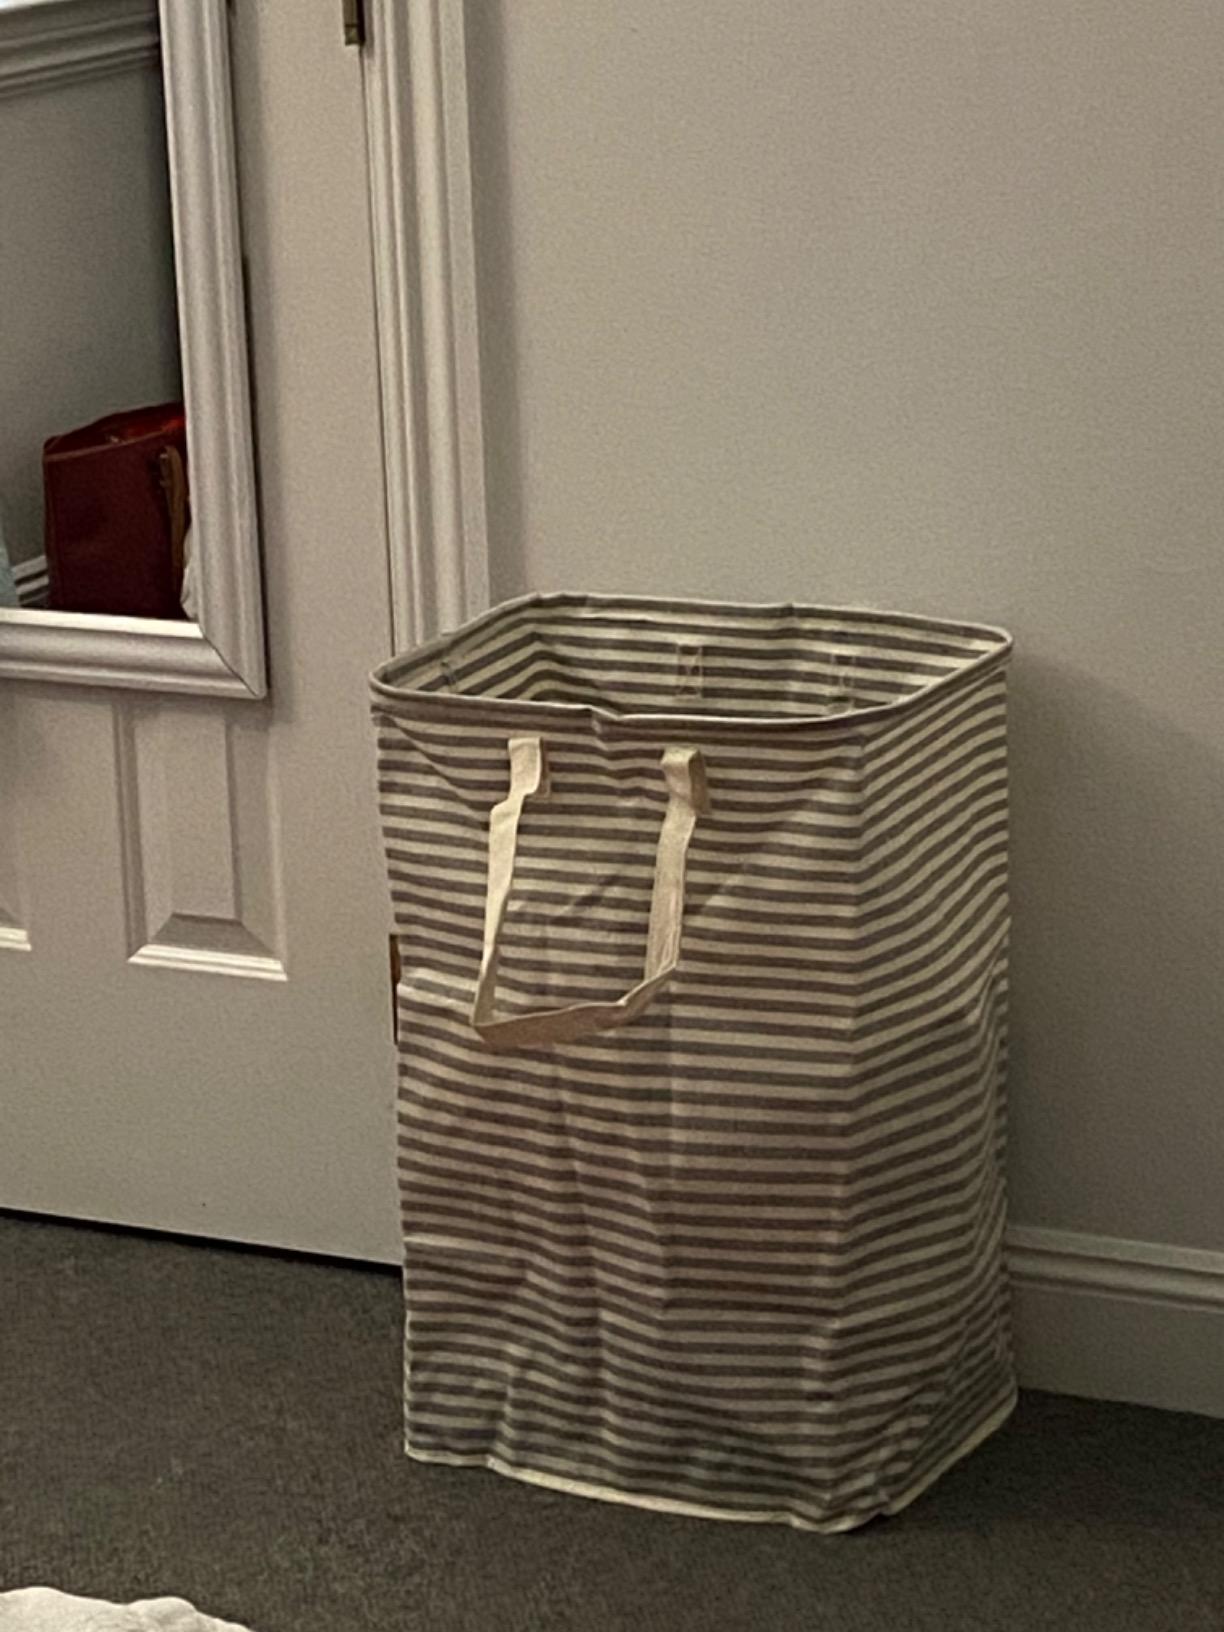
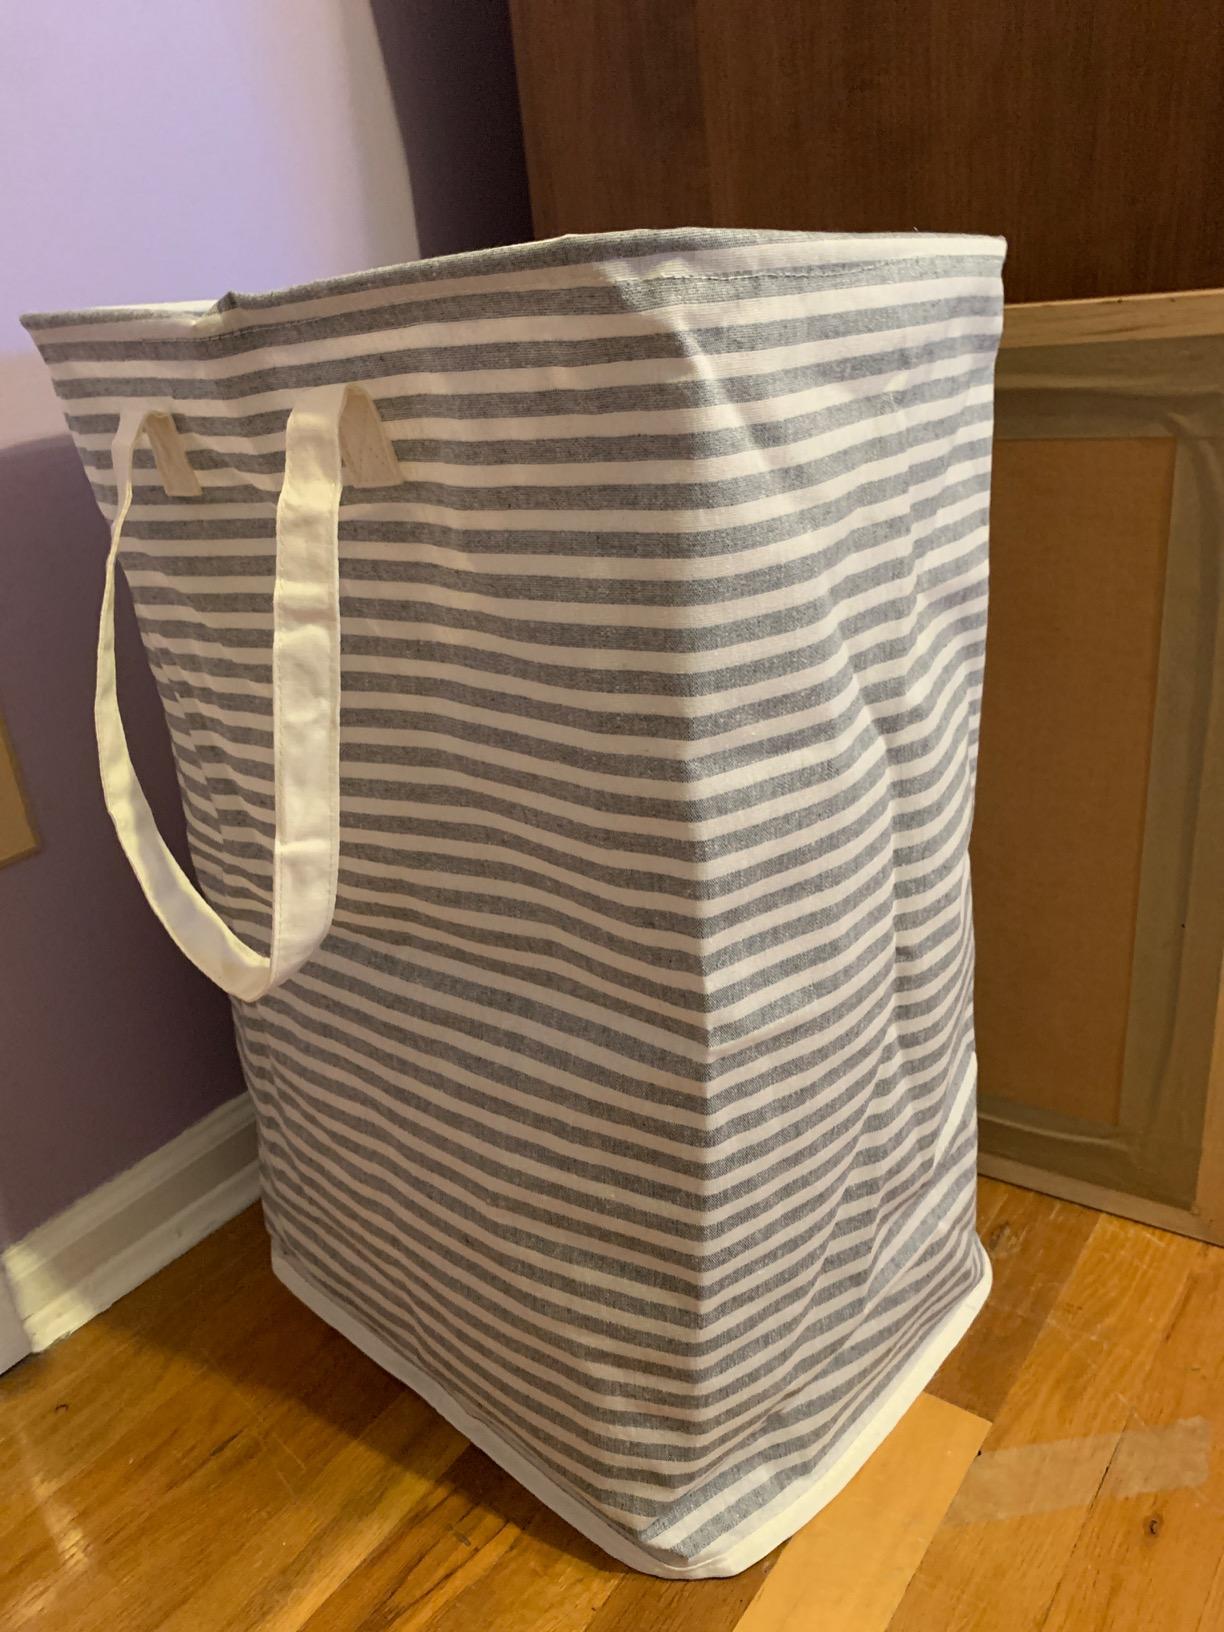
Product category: items_hamper
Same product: yes